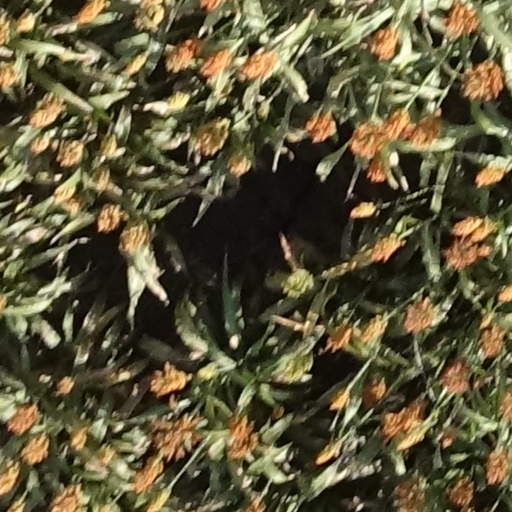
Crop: sorghum